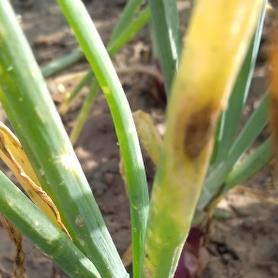
Crop: Onion
Condition: alternaria-d